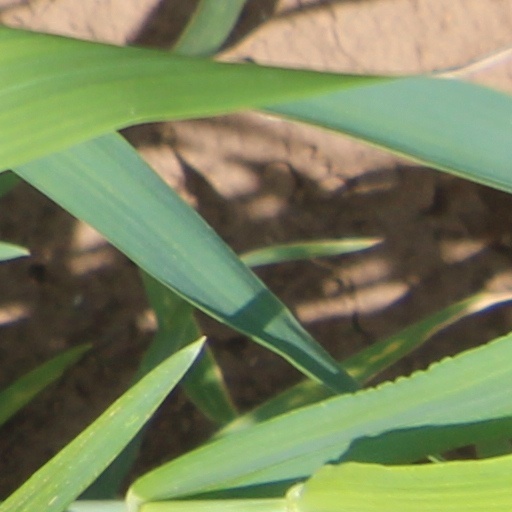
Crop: wheat